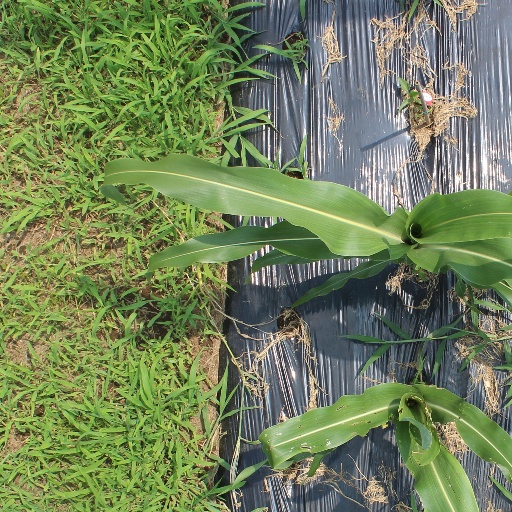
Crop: sorghum